Kućfir Pirat

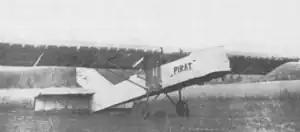

The Kućfir Pirat was a Polish glider designed to compete in the 1923 First Polish Glider Contest. Though it had flown earlier it could manage only one very brief flight at the Contest, ending in a destructive crash.